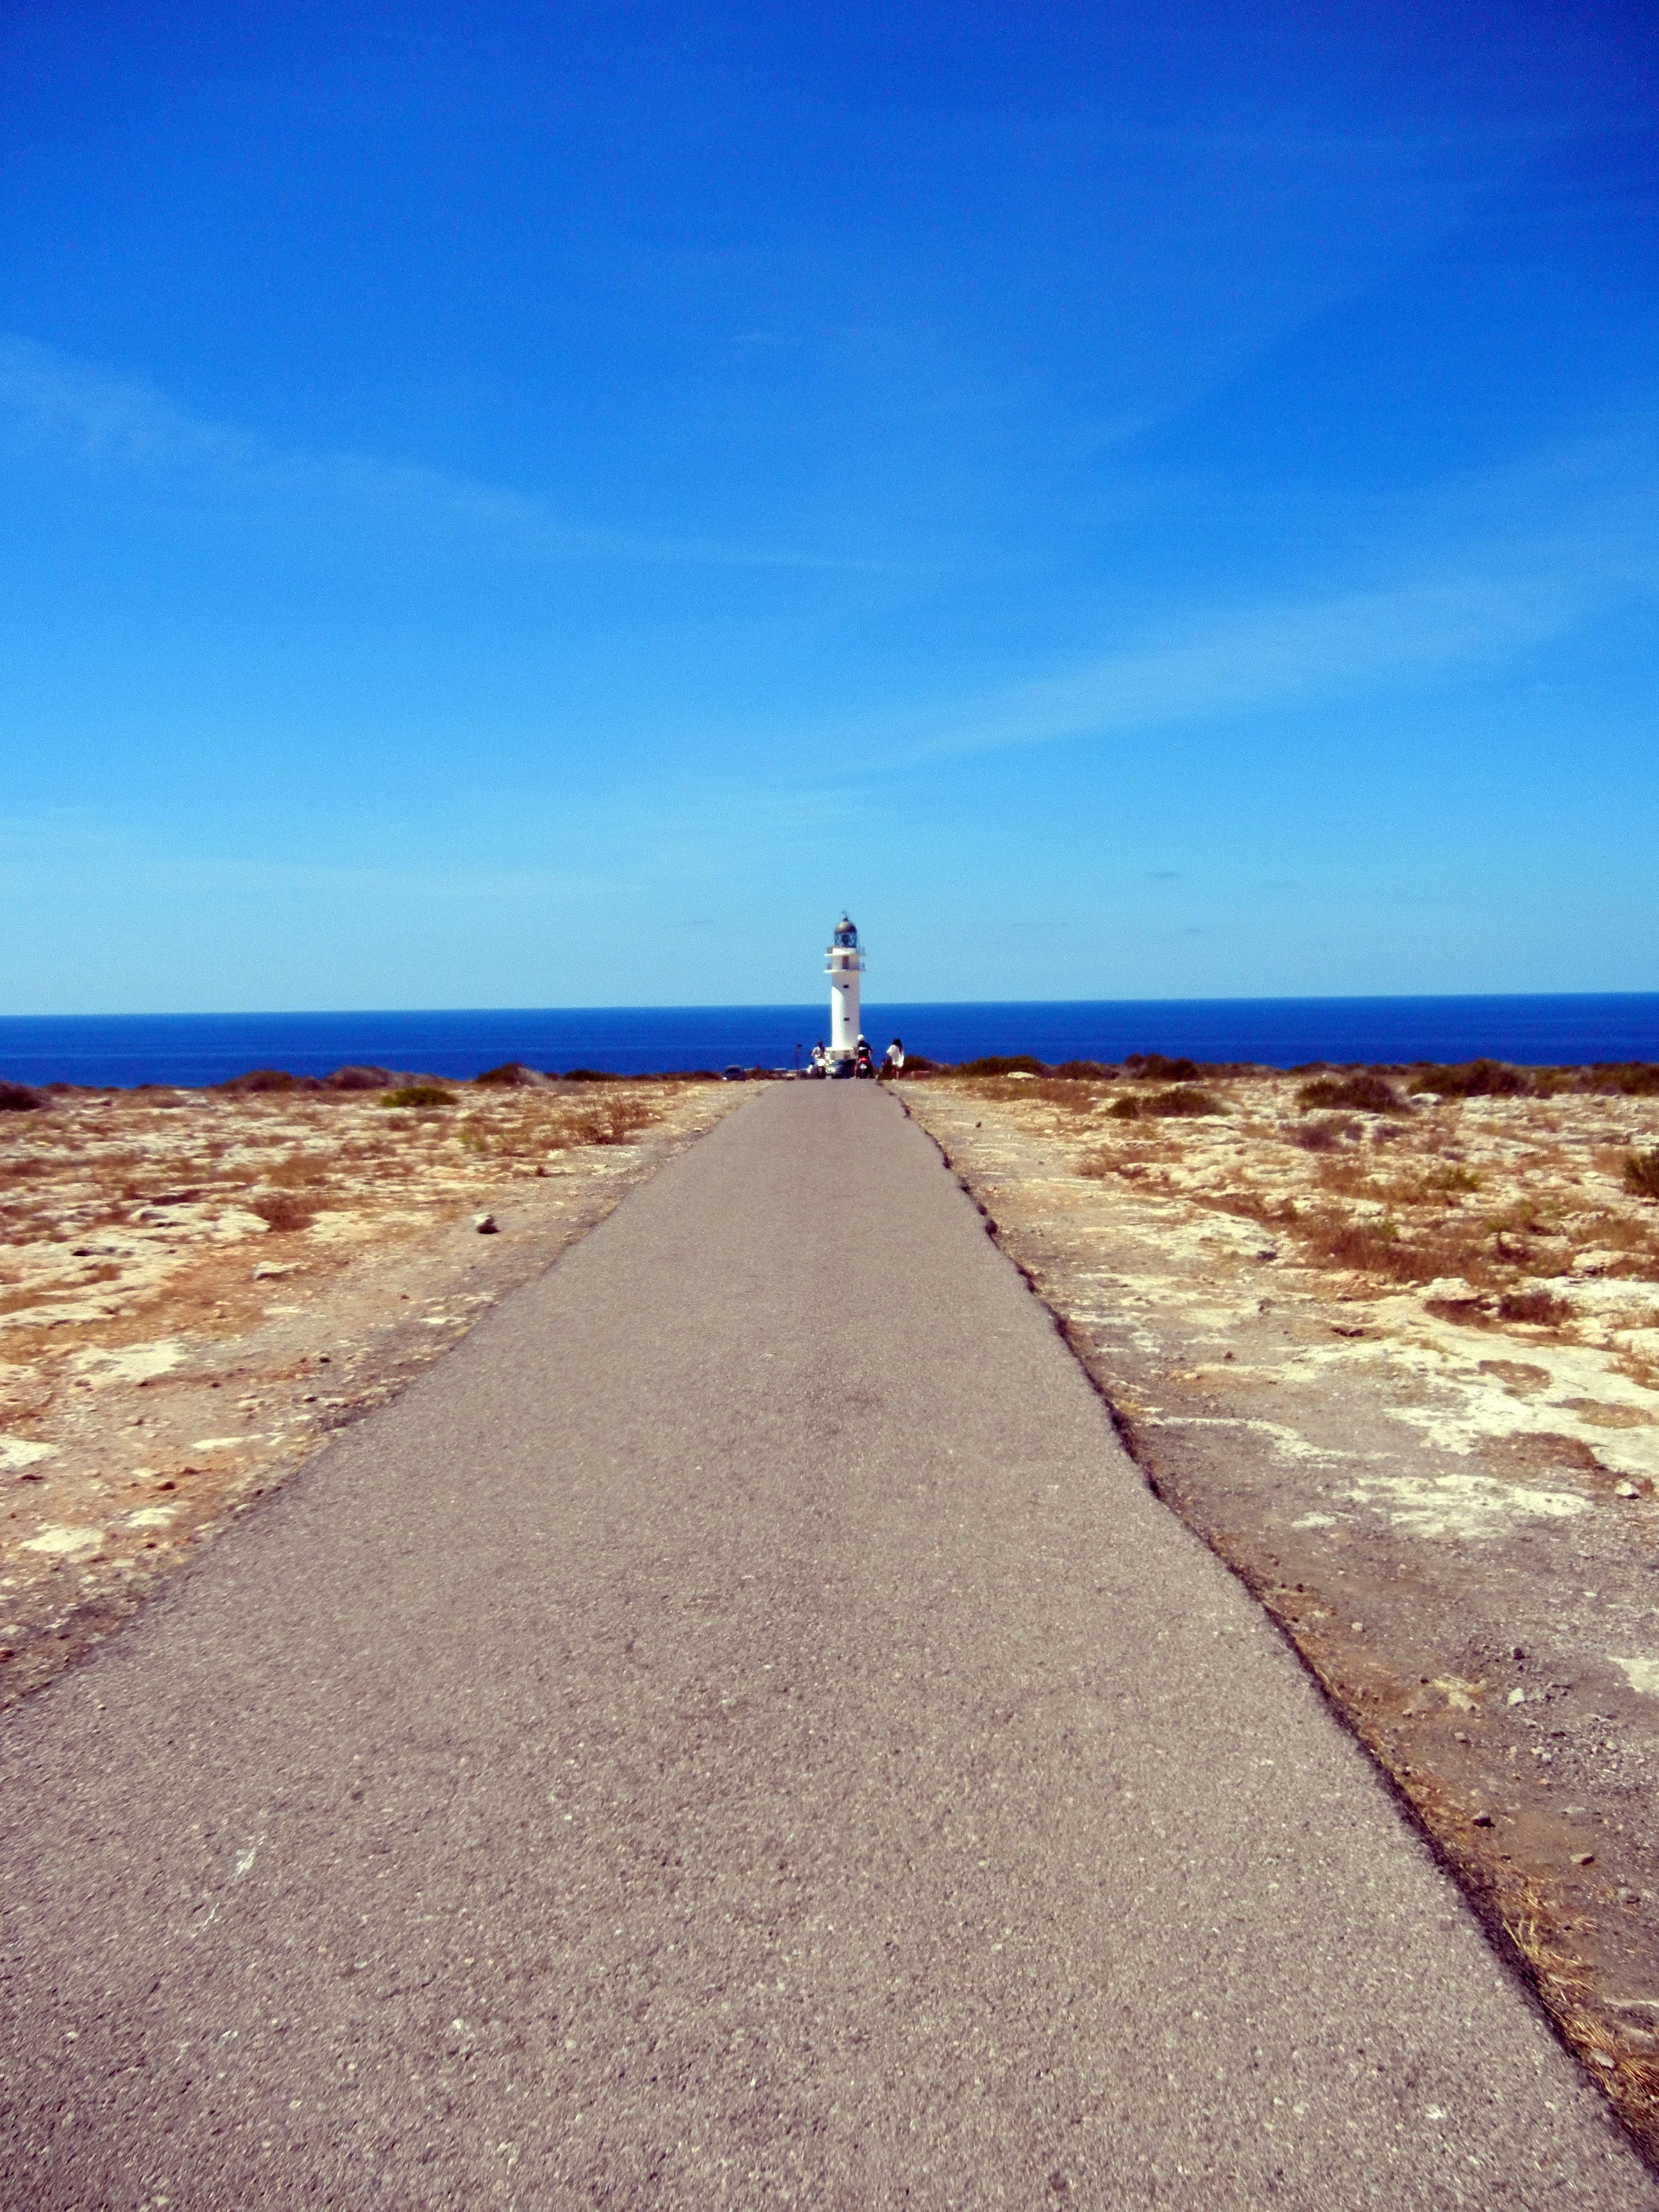
beach, sea, coast, sand, ocean, horizon, lighthouse, sky, road, desert, shore, wave, walkway, tower, bay, blue, freedom, body of water, cape, infinite, formentera